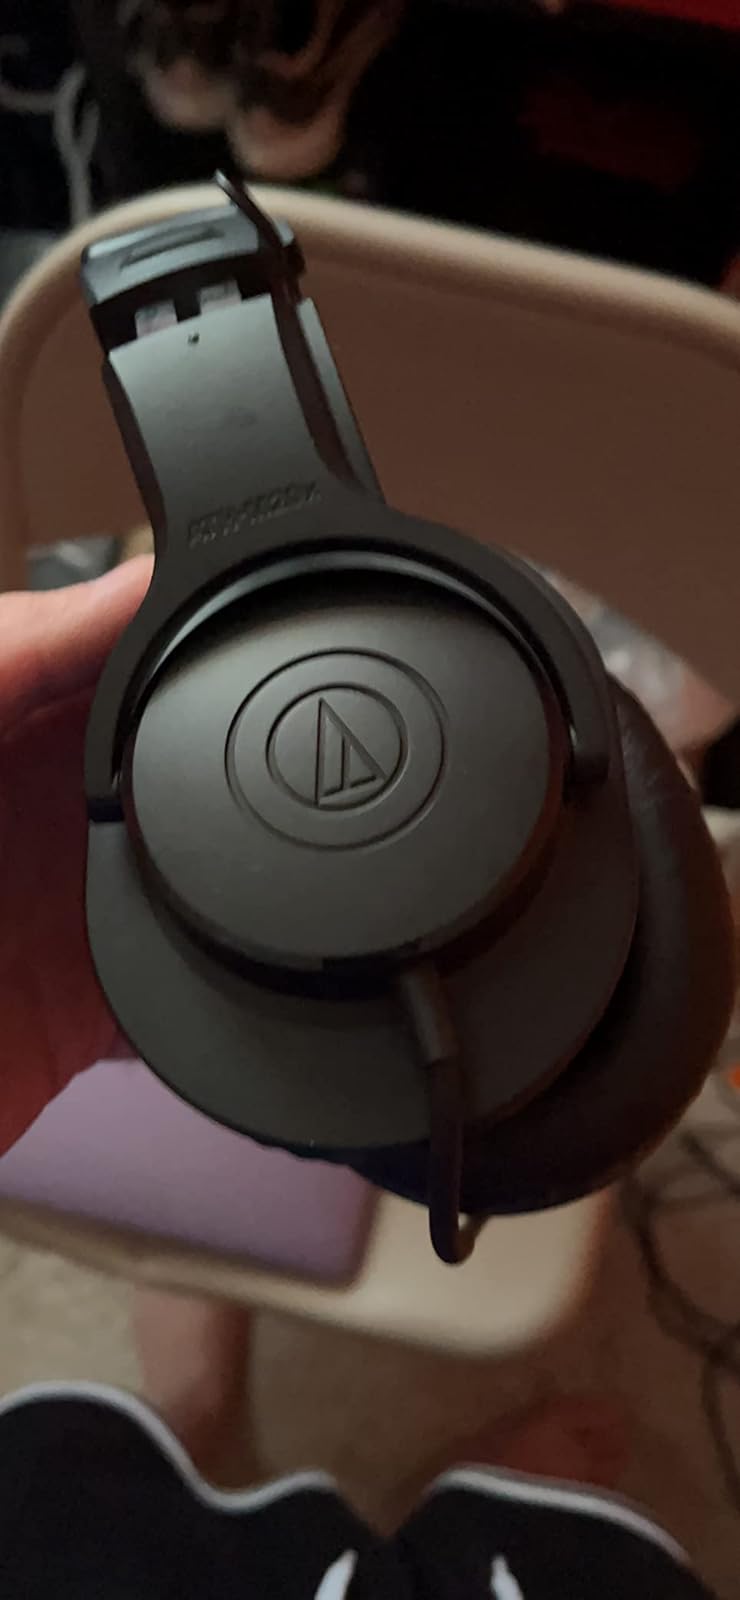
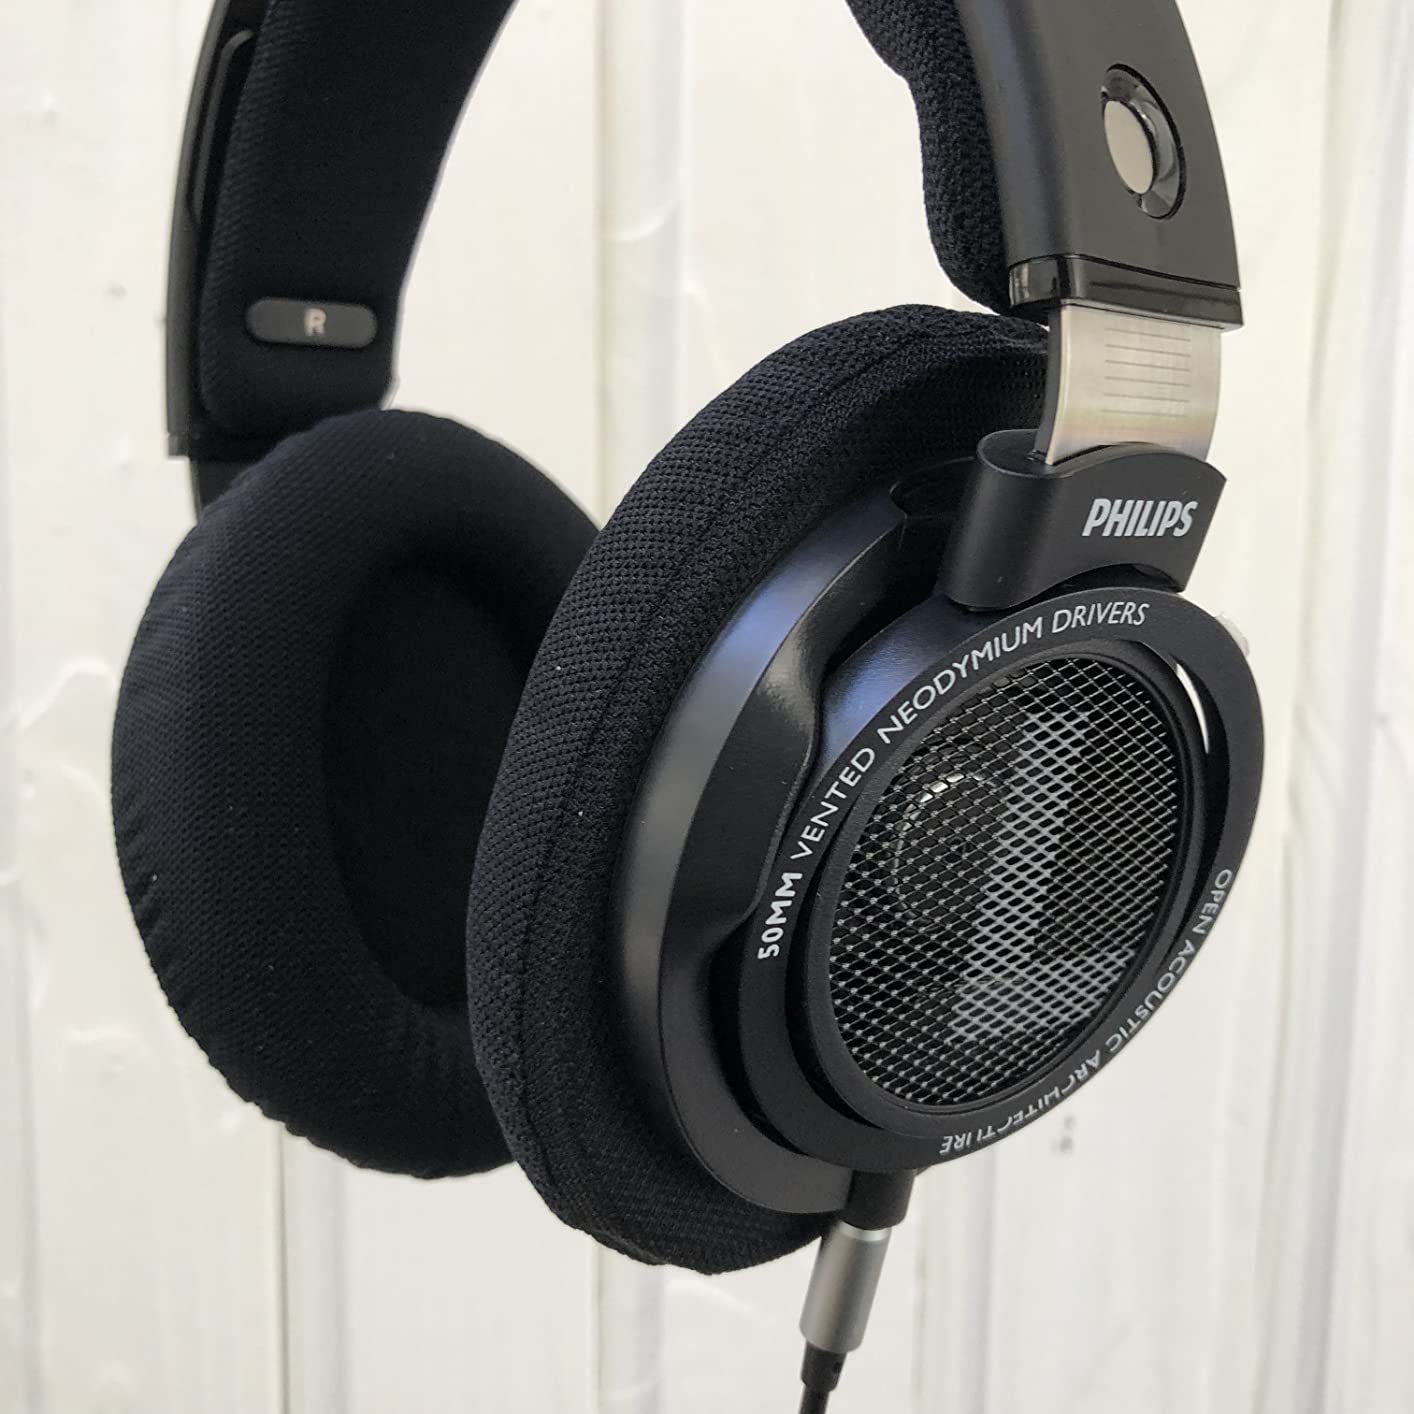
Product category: headphones
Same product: no